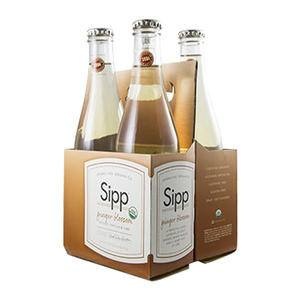
Sipp® Organic Ginger Blossom Bottle
cs 6-4/12 oz Spicy ginger, smooth vanilla, and a hint of lime A handcrafted sparkling beverage made with the highest quality organic ingredients
Brand: Sipp Eco Beverage Company
Category: Food, Beverages & Tobacco > Beverages > Low Alcohol & Alcohol-Free Beverages > Low Alcohol & Alcohol-Free Cocktail Mixes